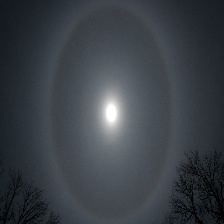
Cloud type: Cirrostratus